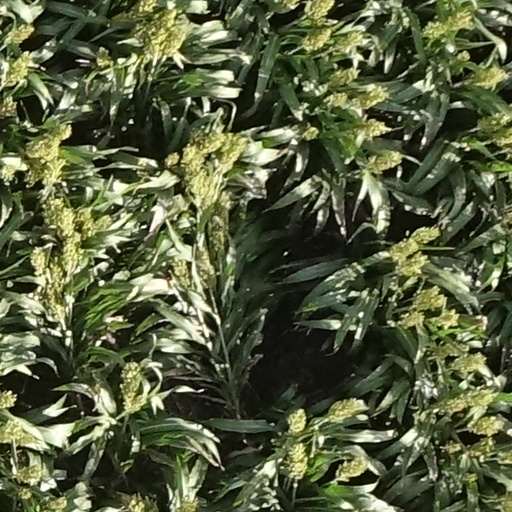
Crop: sorghum